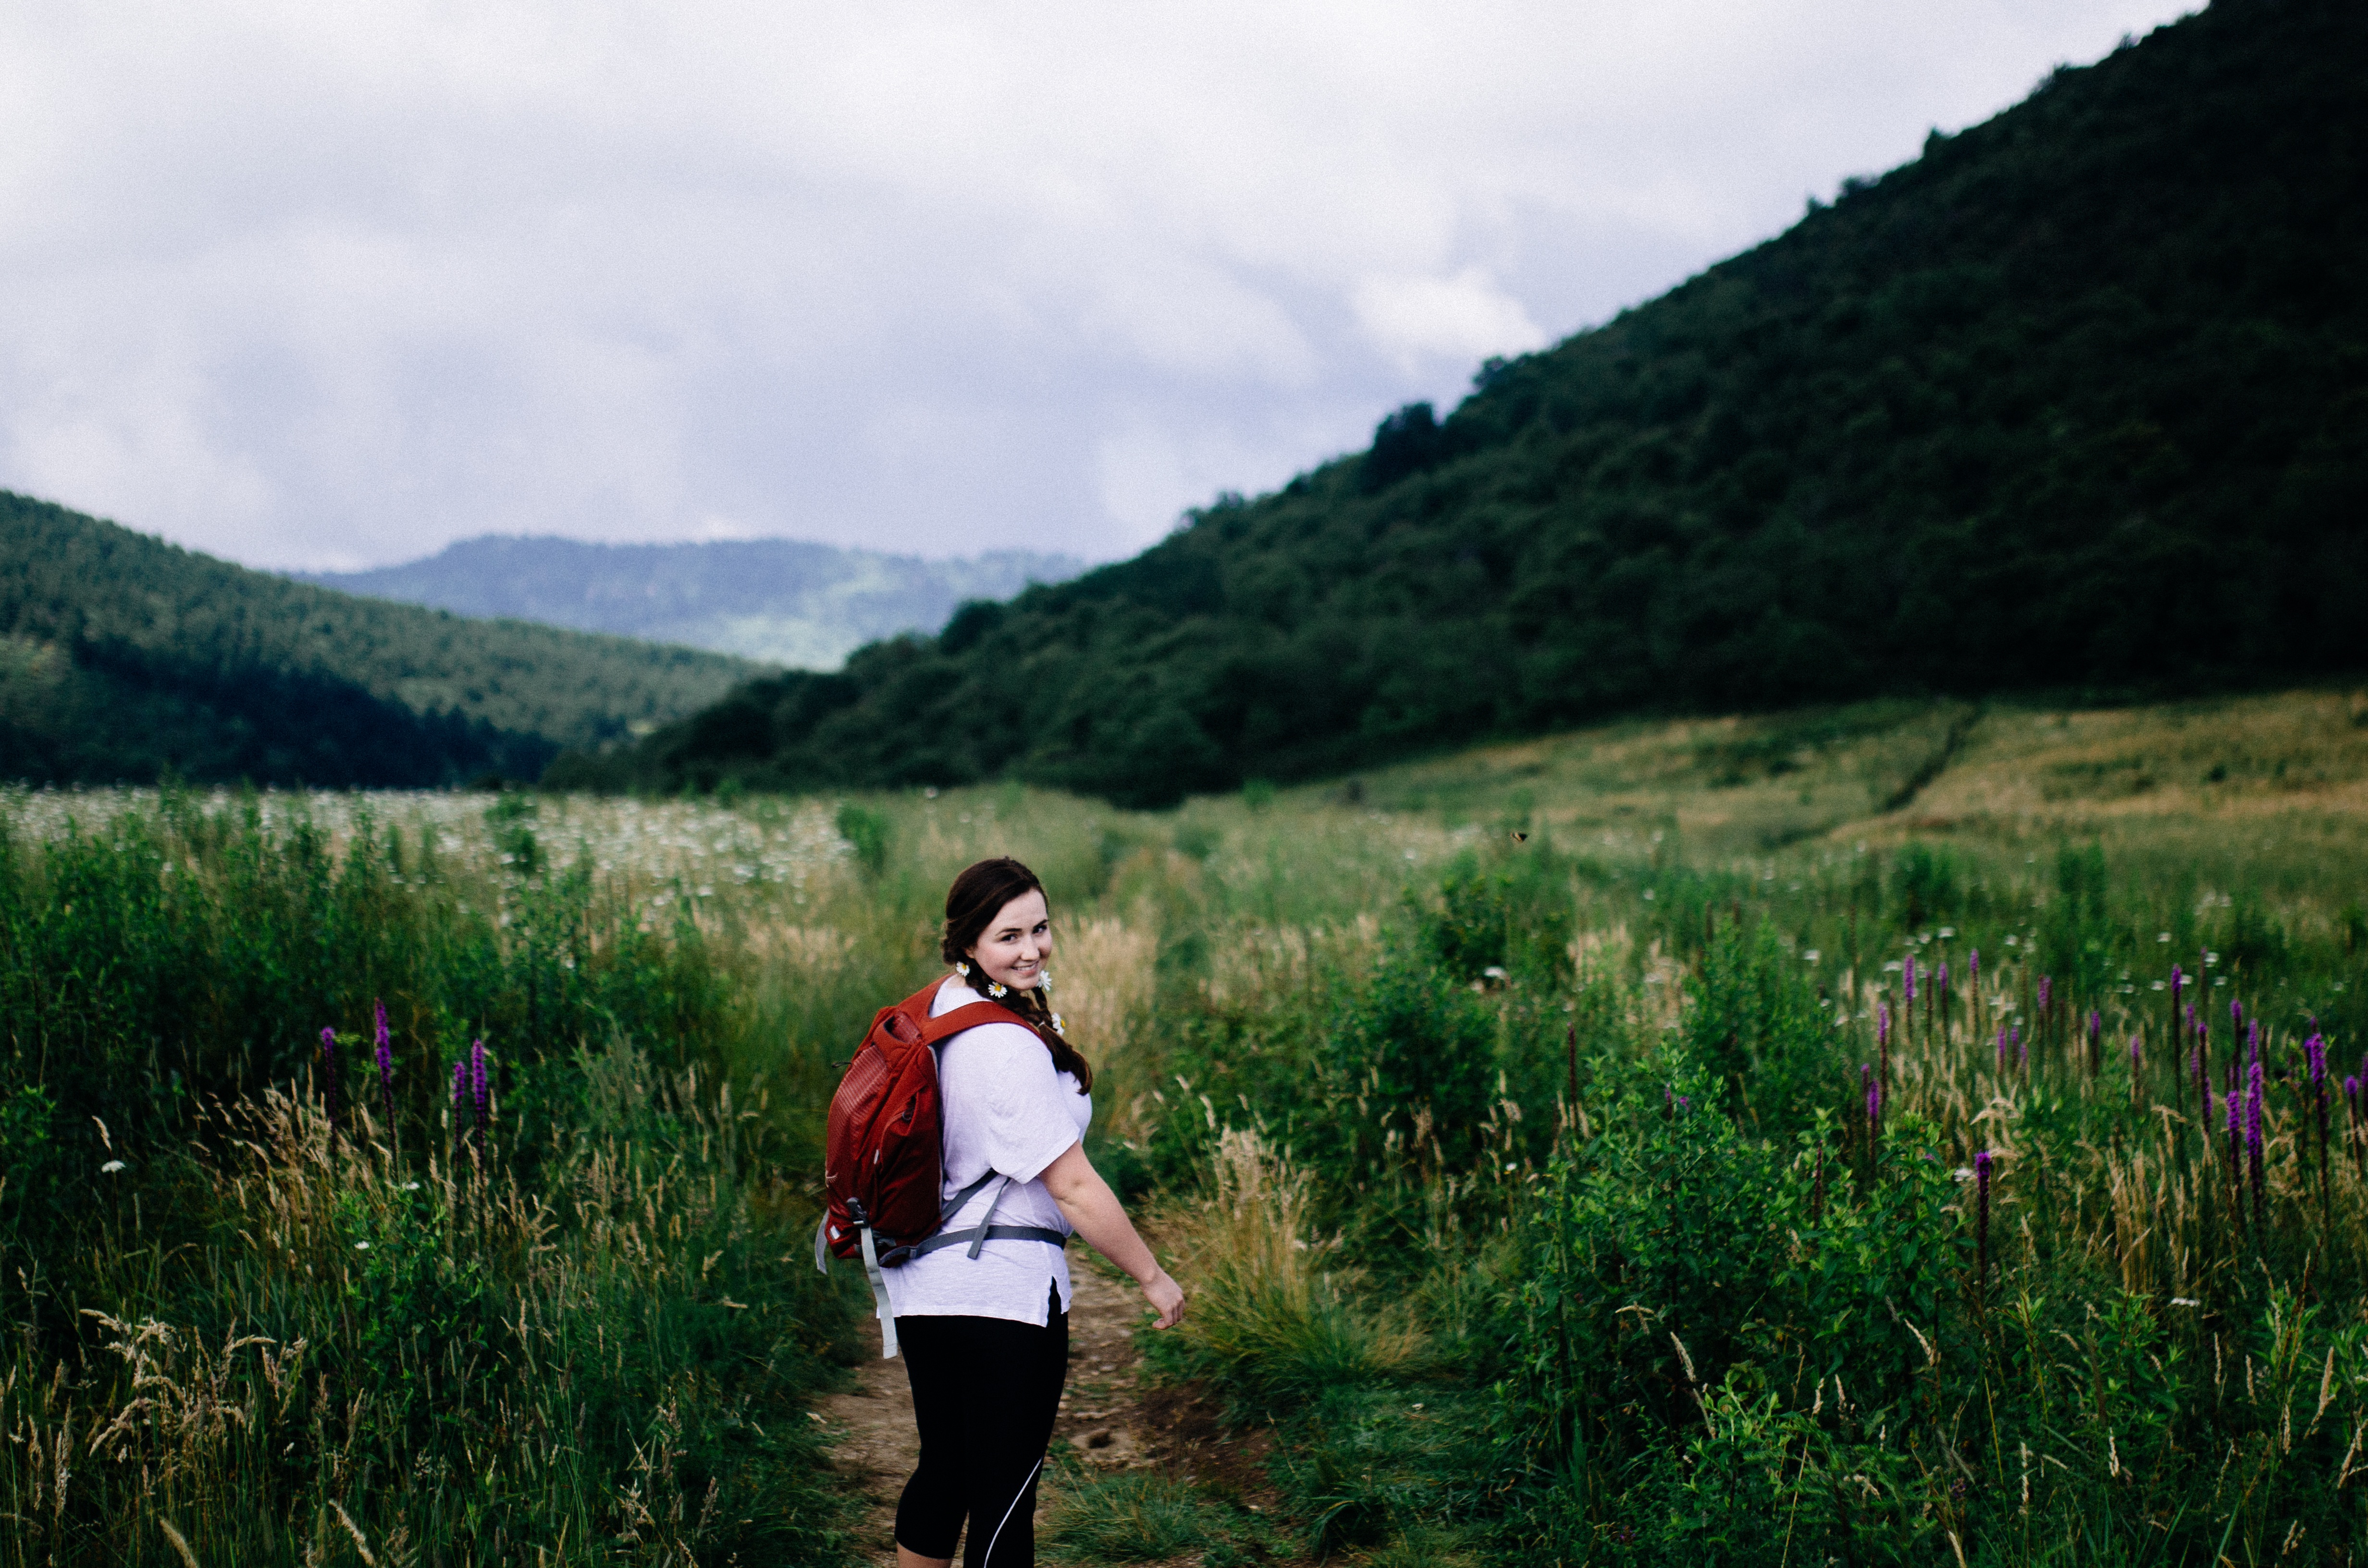
nature, grass, wilderness, walking, mountain, cloud, trail, field, meadow, hill, flower, adventure, green, grassland, rural area, mountainous landforms